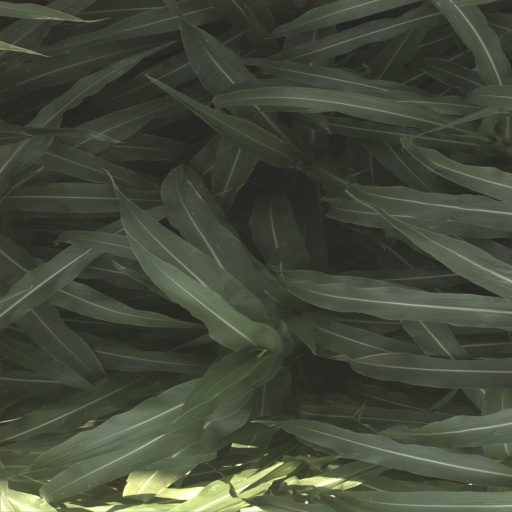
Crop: sorghum